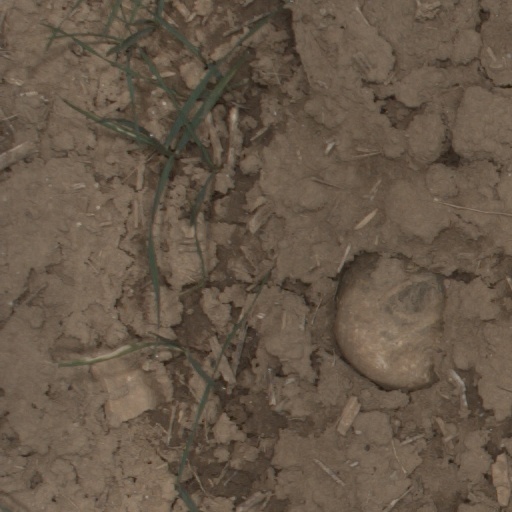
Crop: wheat